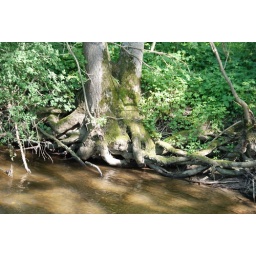
A tree with huge radix at the river &amp;quot;Wolfegger Ach&amp;quot; in Niederbiegen.